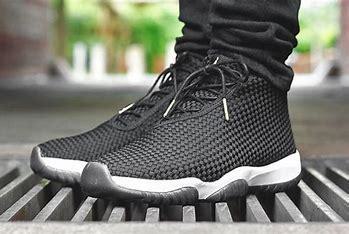
Brand: Jordan
Model: Future